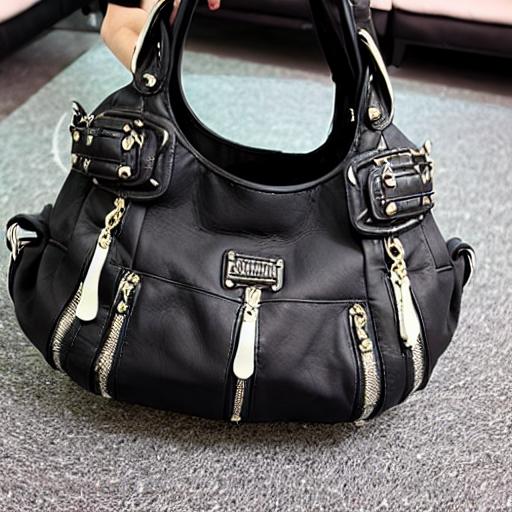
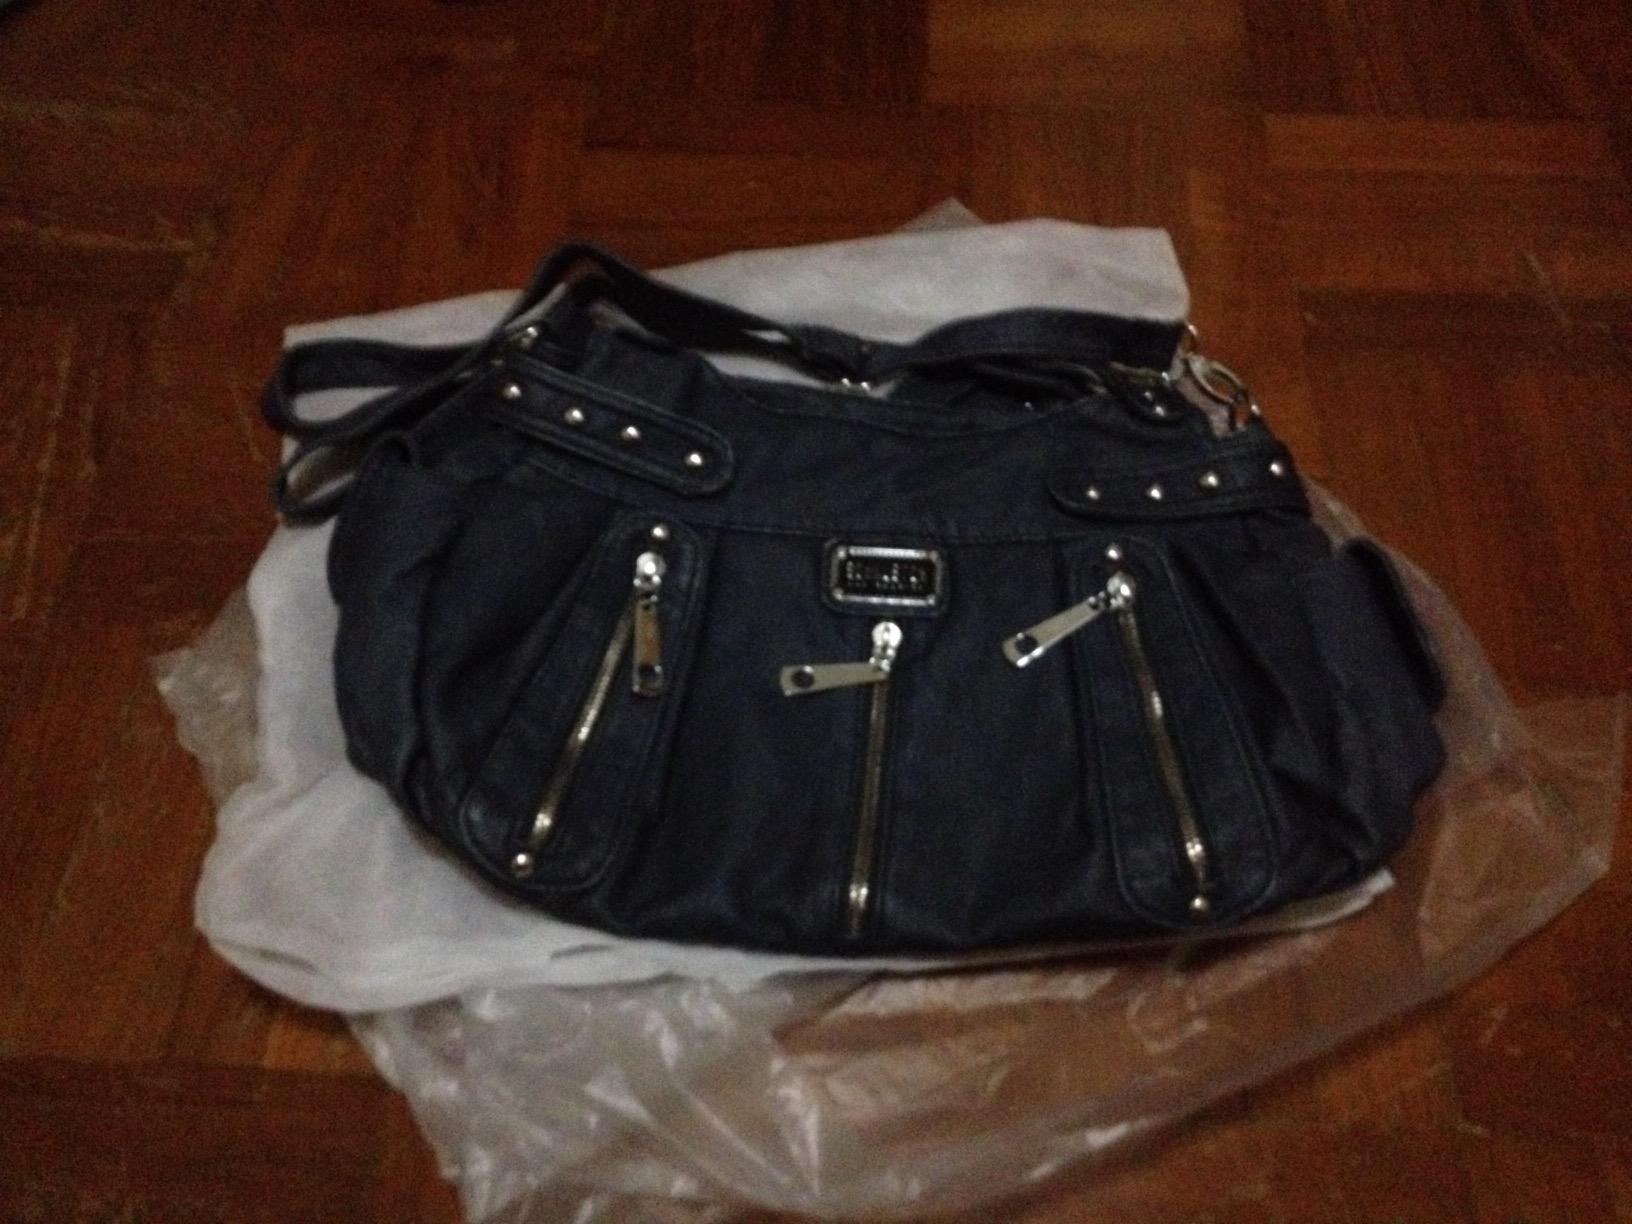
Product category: accessories_handbag
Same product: no